Answer in natural language. How many DiningTables are visible in the scene? Choose between the following options: 0, 2, 3, 1 or 4
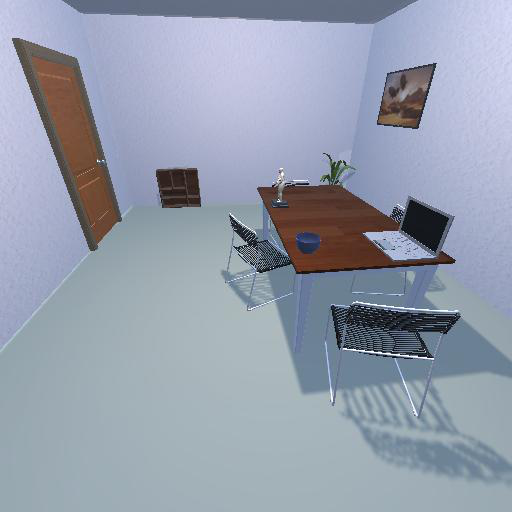
<answer>1</answer>